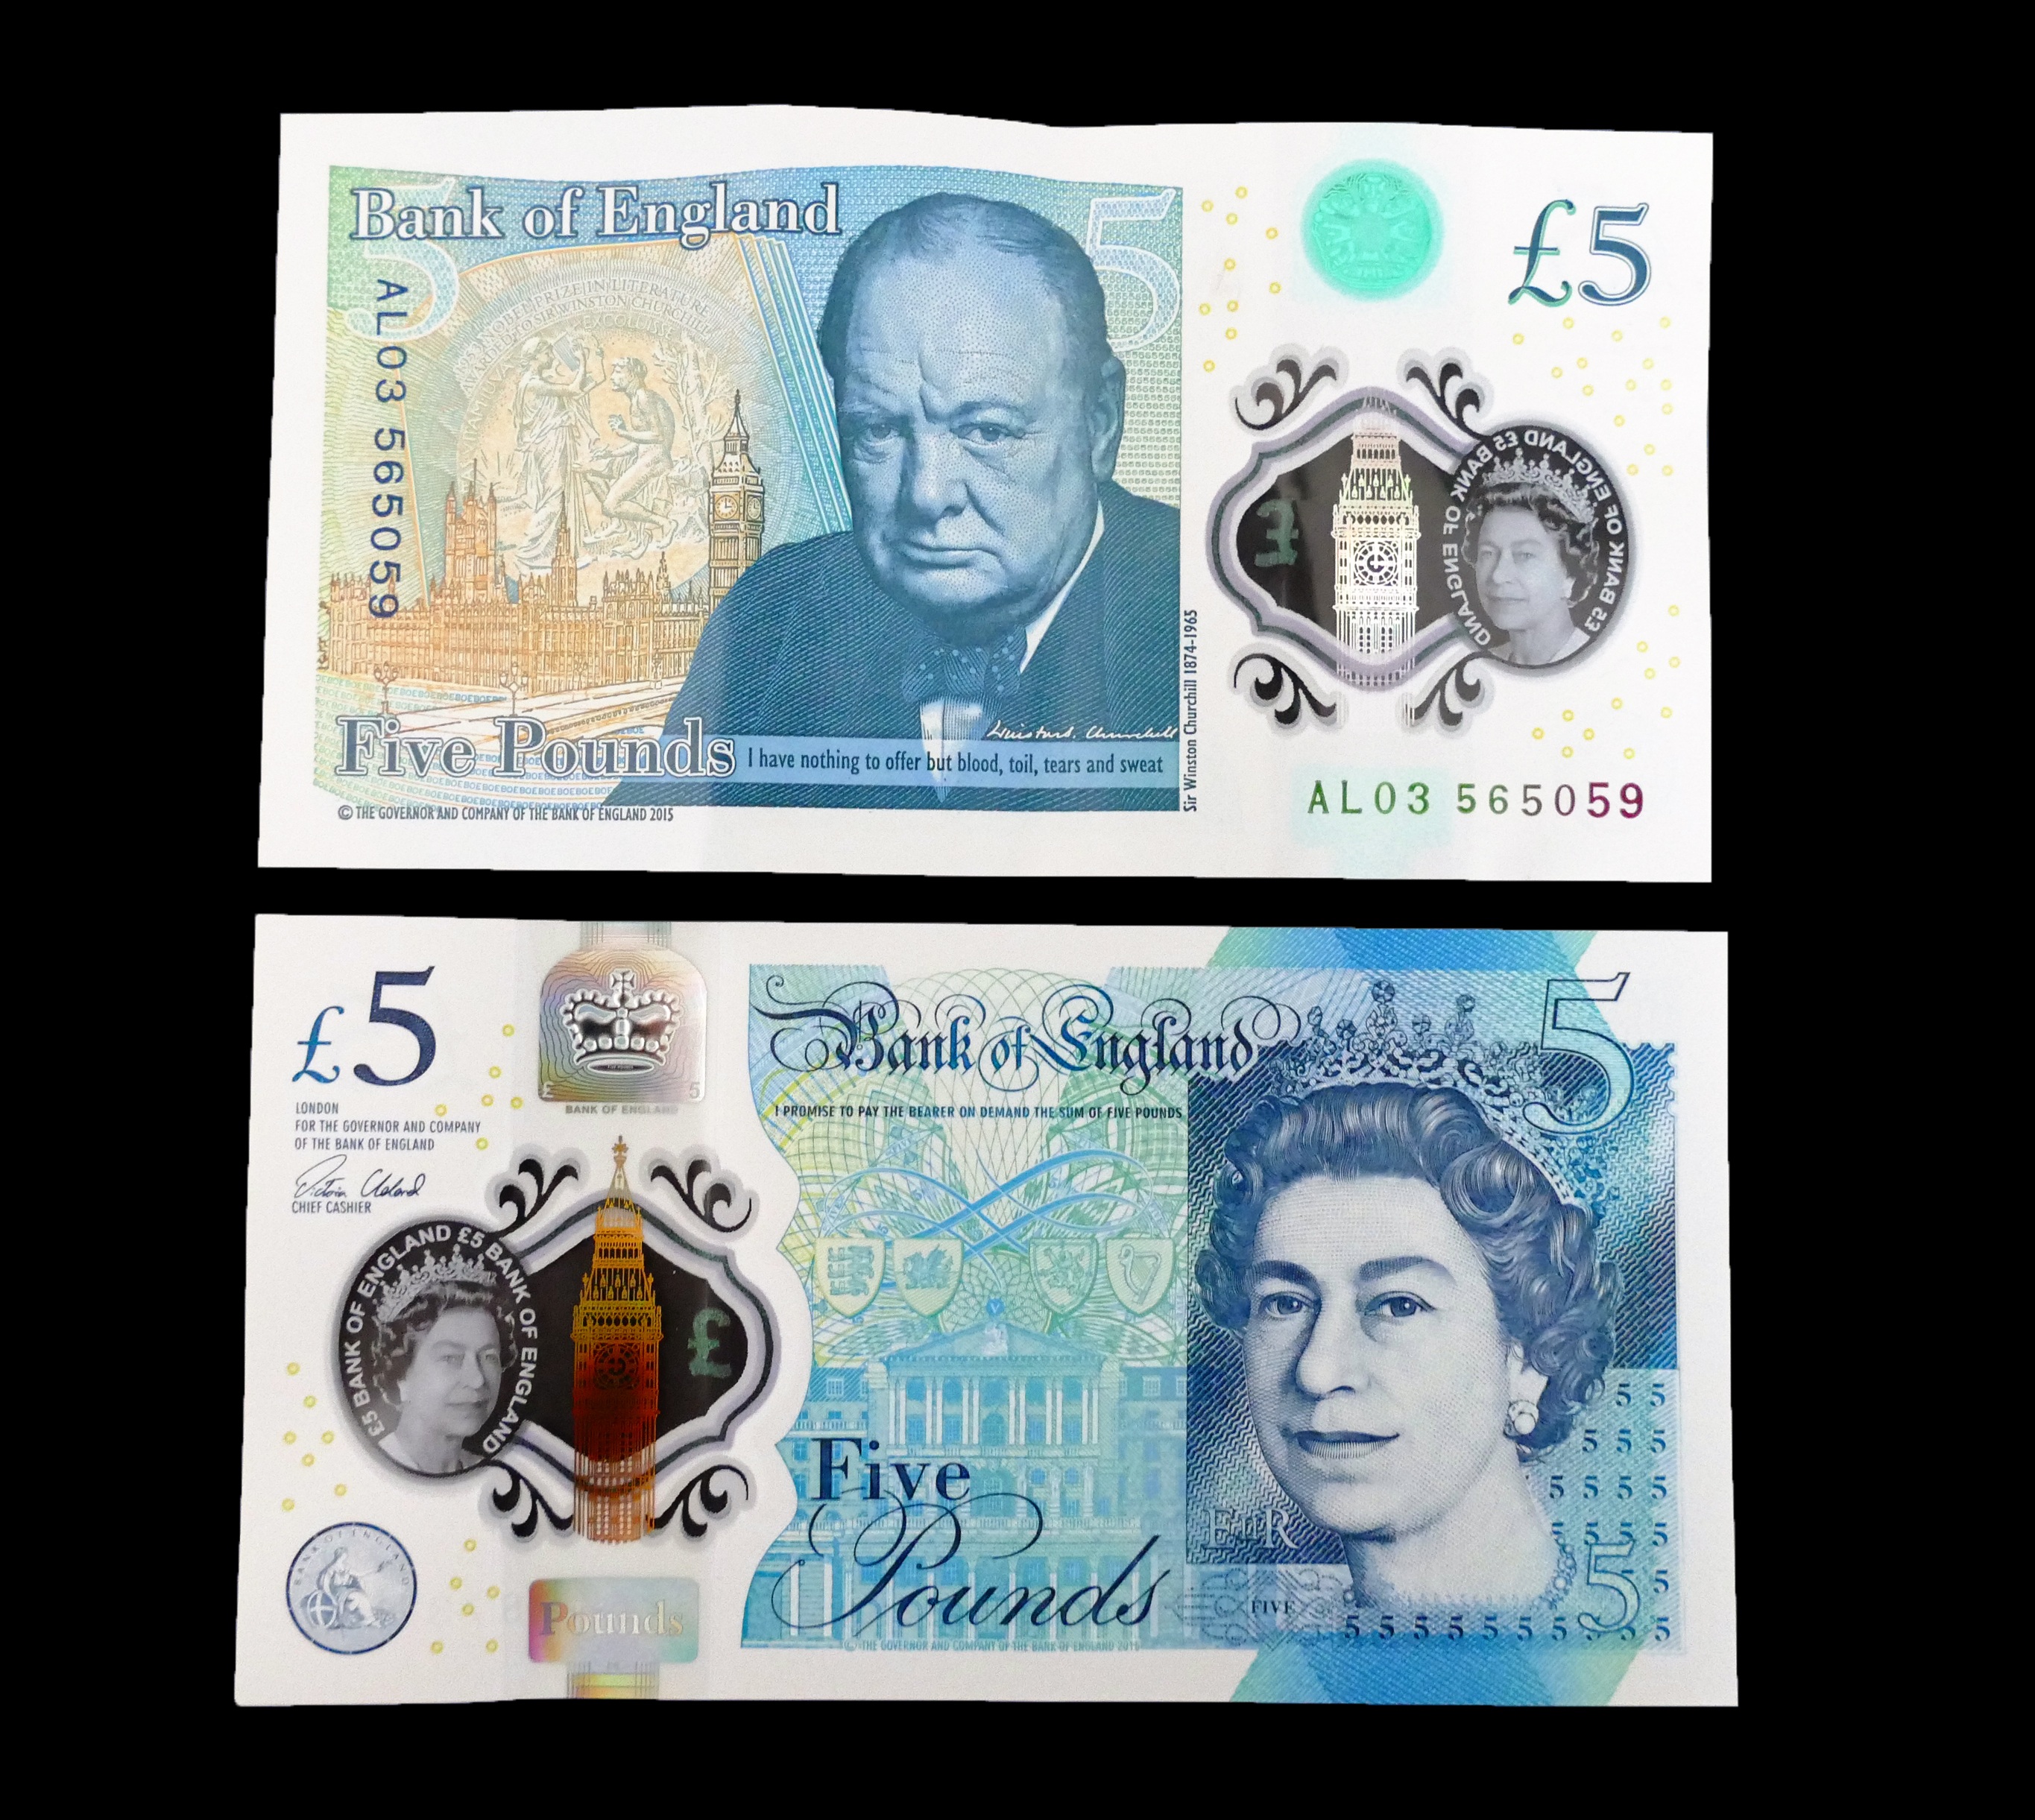
shop, money, business, note, brand, cash, uk, bank, currency, new, dollar, british, 5, banking, 10, english, britain, buy, five, commerce, ten, sell, economy, sterling, save, buying, payment, financial, savings, pound, spend, finance, wealth, cost, investment, earn, exchange, price, salary, budget, banknote, pay, purchase, five pound note